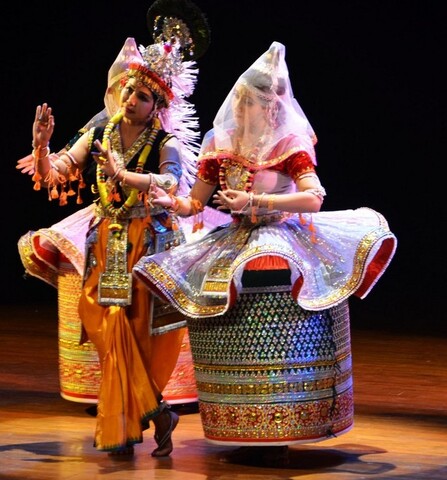
Dance form: manipuri